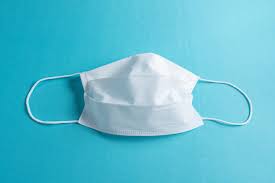
Label: trash